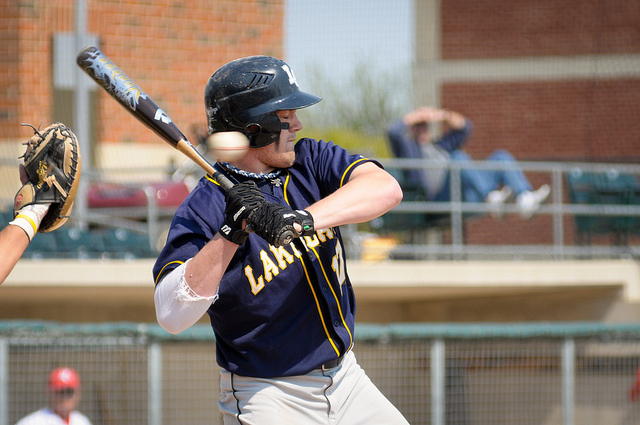
một cầu thủ đánh bóng đang đưa gậy ra sau để chuẩn bị đánh bóng